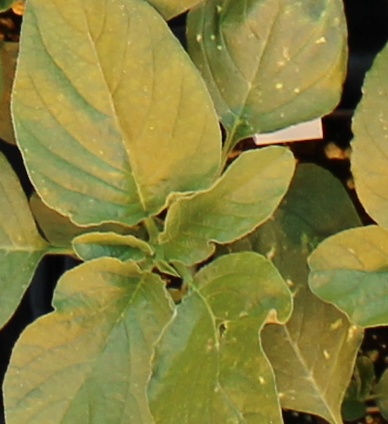
Label: Redroot Pigweed